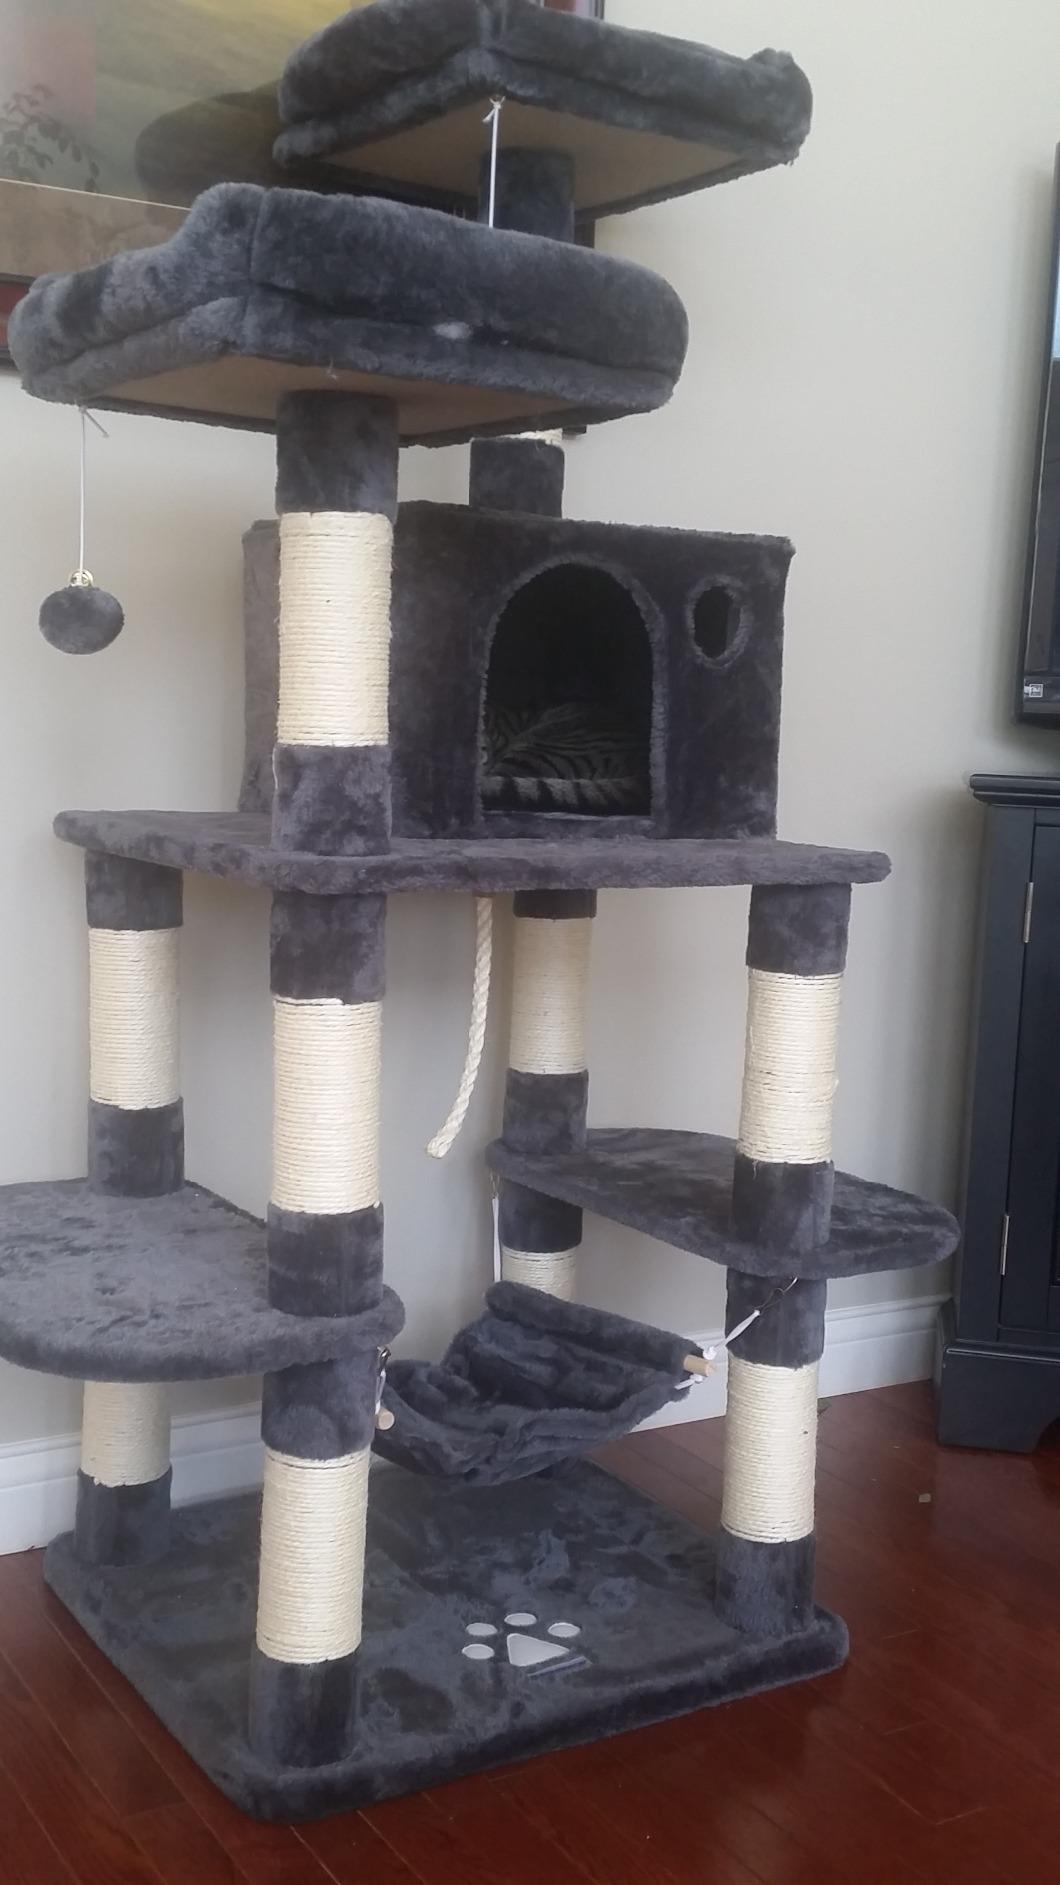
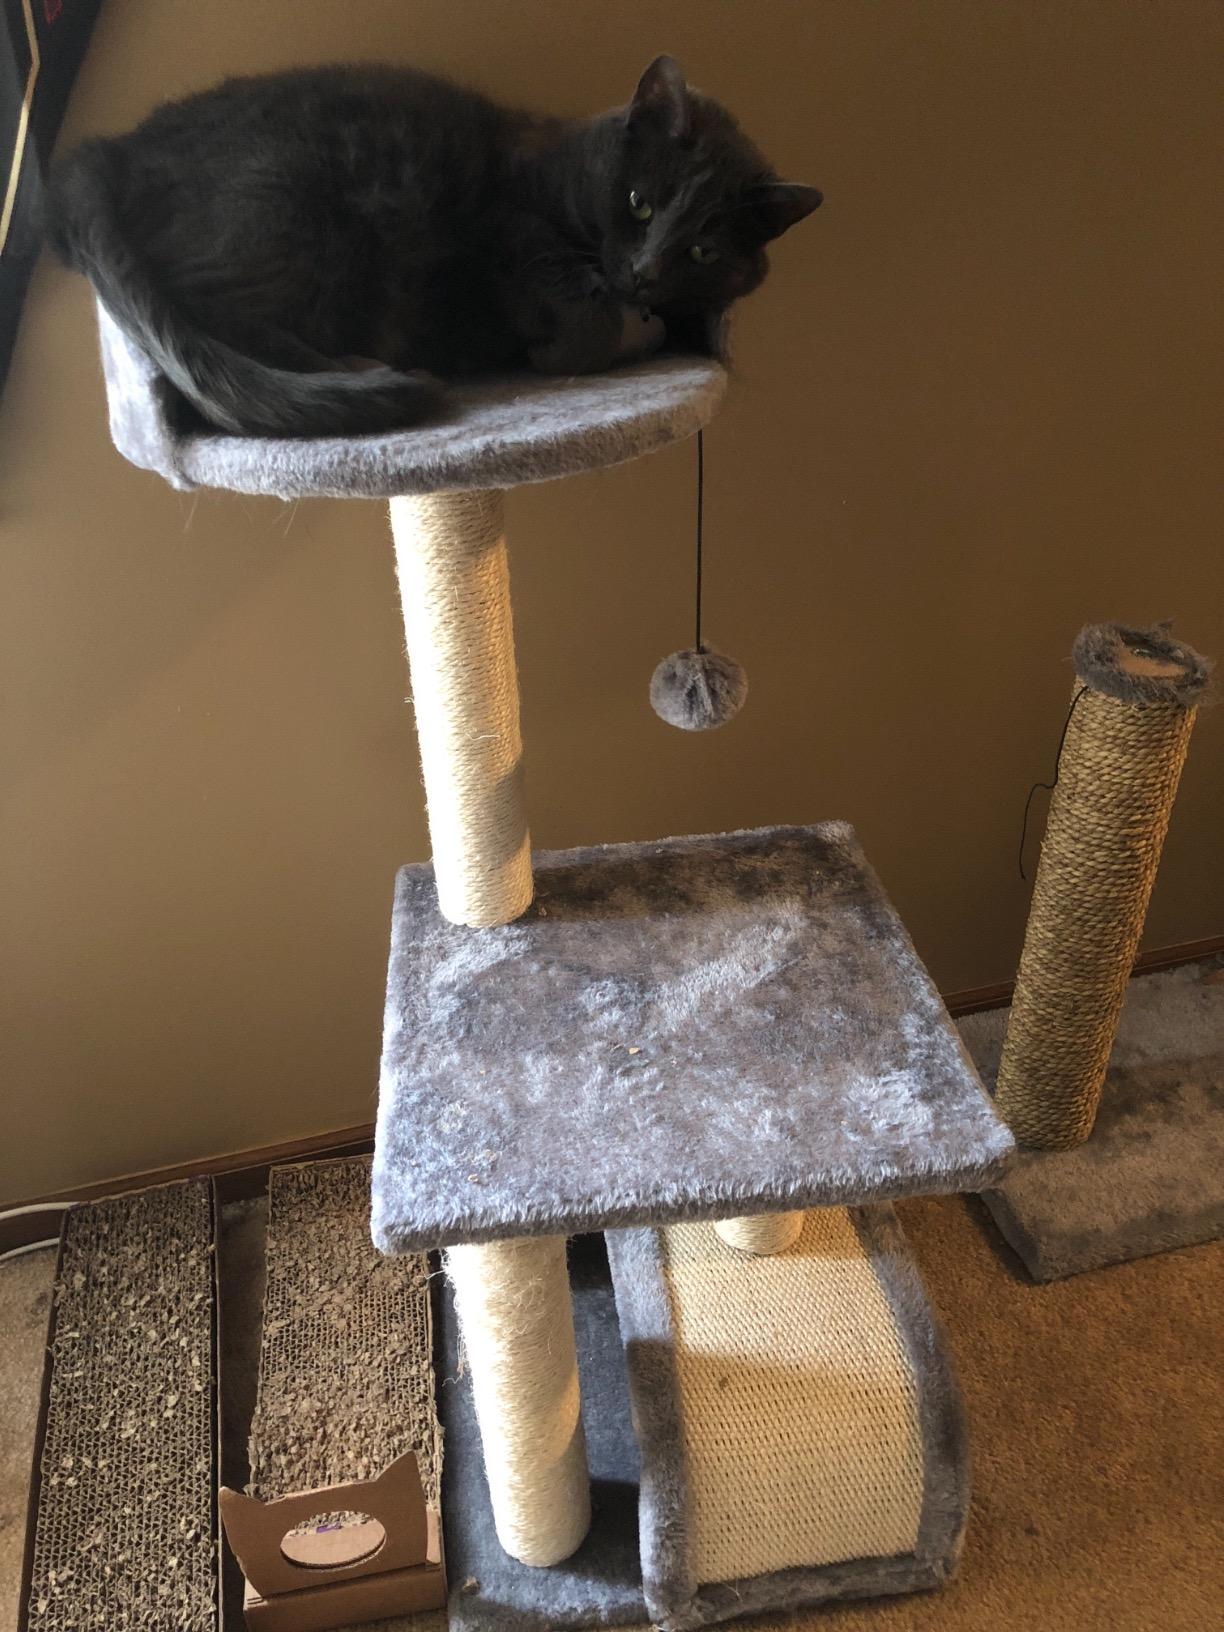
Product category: items_cat tree
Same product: no